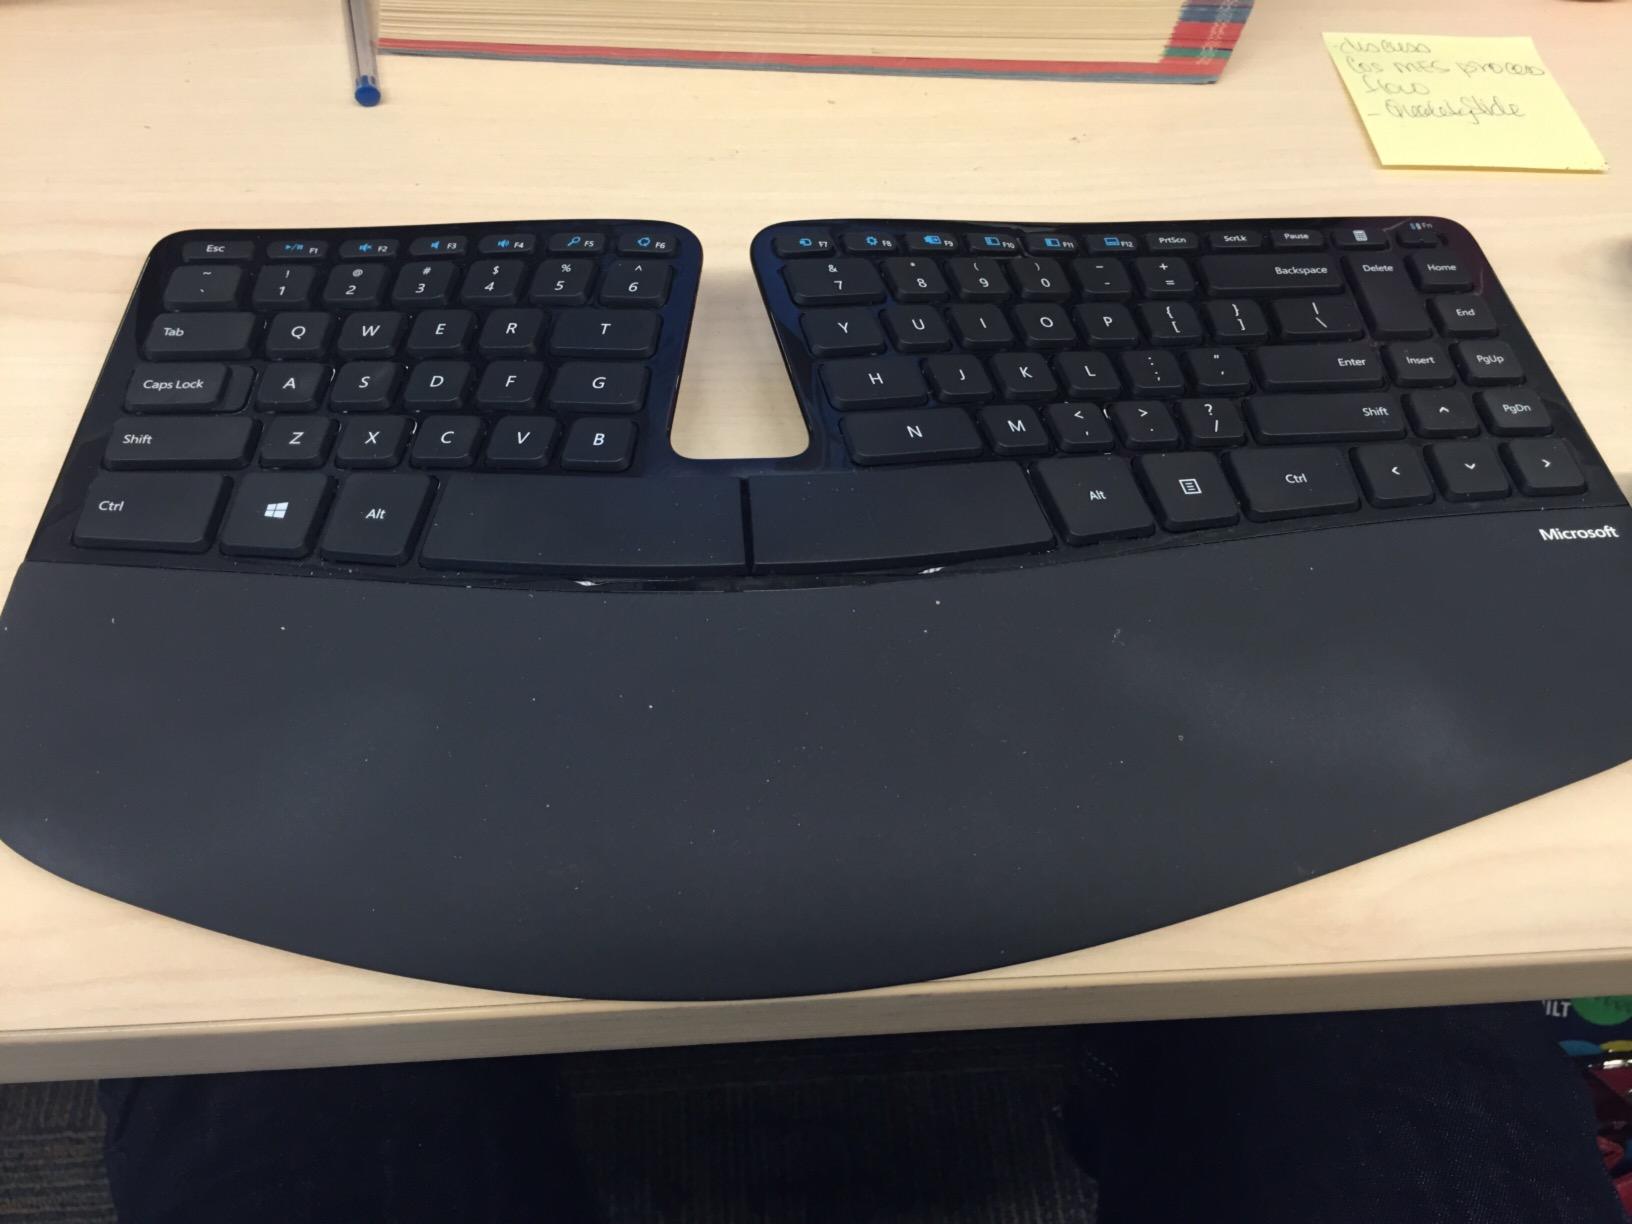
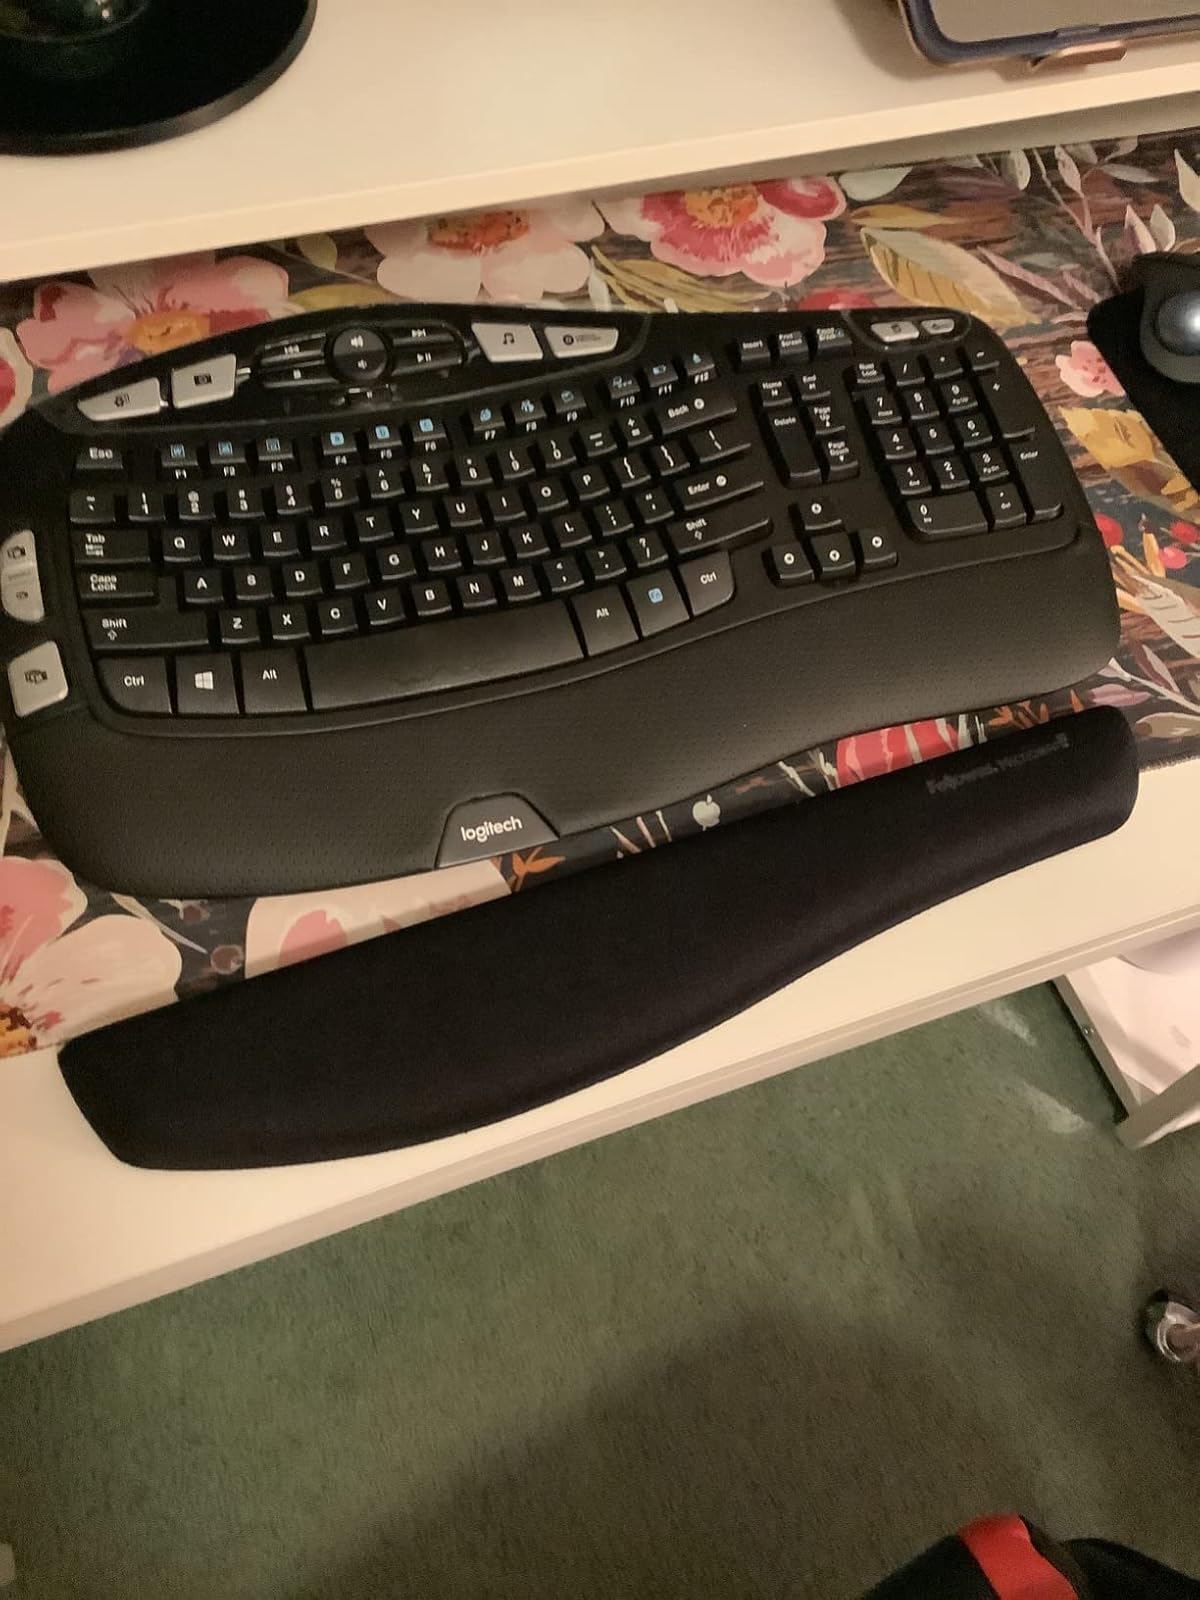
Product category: keyboard
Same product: no